Another Mother's Son

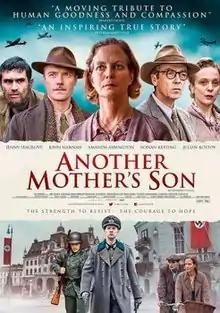
Theatrical release poster

Another Mother's Son is a 2017 British war drama film directed by Christopher Menaul, written by Jenny Lecoat, and starring Jenny Seagrove, Julian Kostov, Ronan Keating, John Hannah, and Amanda Abbington.